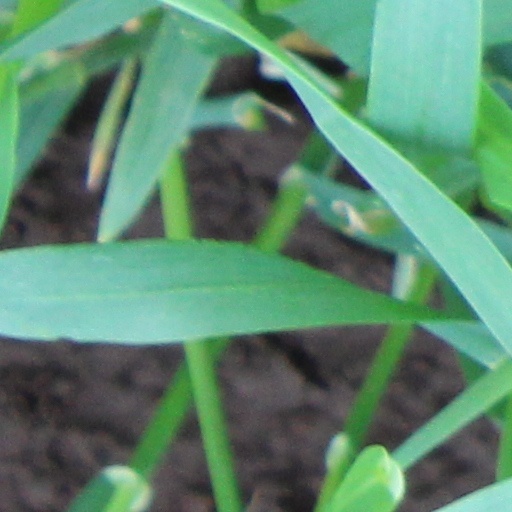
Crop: wheat